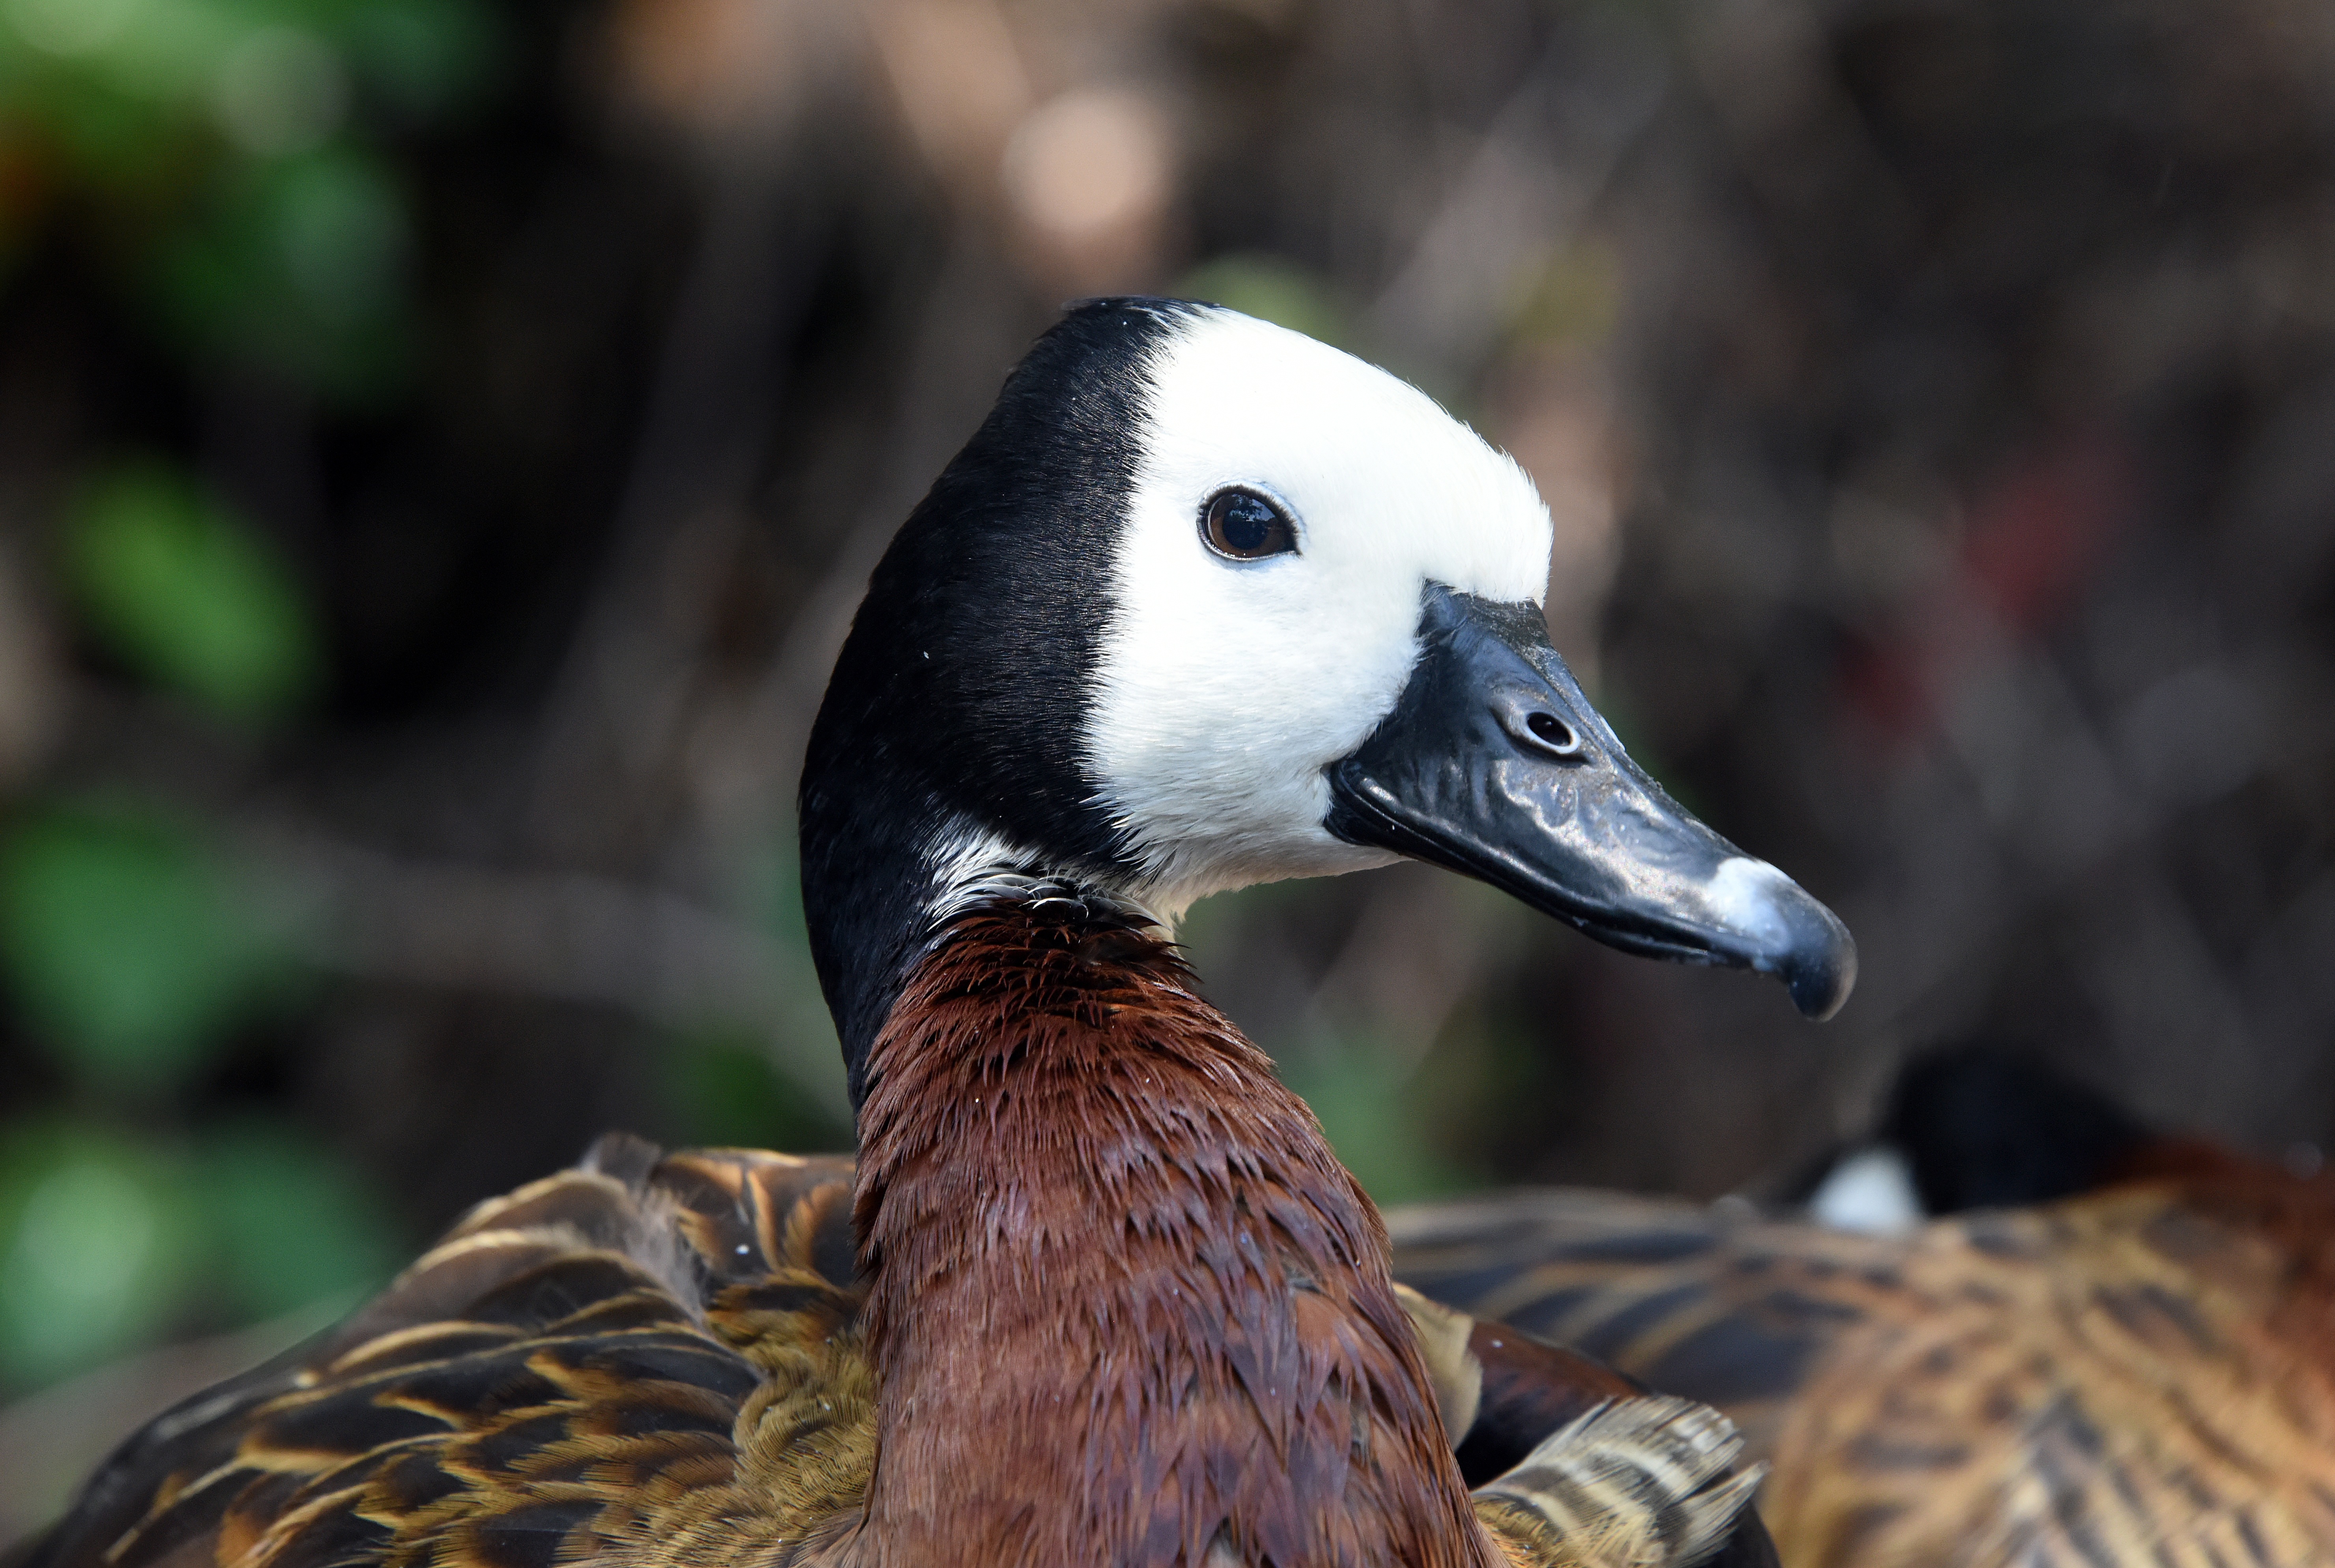
nature, bird, wildlife, beak, fauna, plumage, close up, colors, duck, goose, vertebrate, waterfowl, water bird, mallard, ducks geese and swans, faced whistling duck